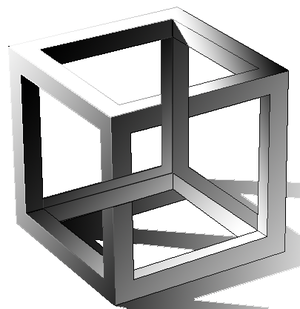
La rhétorique est à la fois la science et l'art de l'action du discours sur les esprits. Le mot provient du latin rhetorica, emprunté au grec ancien ῥητορικὴ τέχνη, qui se traduit par « technique, art oratoire ». Plus précisément, selon Ruth Amossy : « telle qu’elle a été élaborée par la culture de la Grèce antique, la rhétorique peut être considérée comme une théorie de la parole efficace liée à une pratique oratoire ».
Un paradoxe, d'après l'étymologie, est une idée ou une proposition à première vue surprenante ou choquante, c'est-à-dire allant contre le sens commun. En ce sens, le paradoxe désigne également une figure de style consistant à formuler, au sein d'un discours, une expression, généralement antithétique, qui va à l'encontre du sens commun.
Hui Shi